Folgore Division

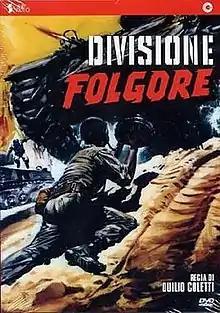

Folgore Division is a 1955 Italian war film directed by Duilio Coletti. It is based on actual events and depicts the 185th Infantry Division "Folgore" during the Second Battle of El Alamein in 1942. The screenwriter and military advisor was Marcantonio Bragadin.